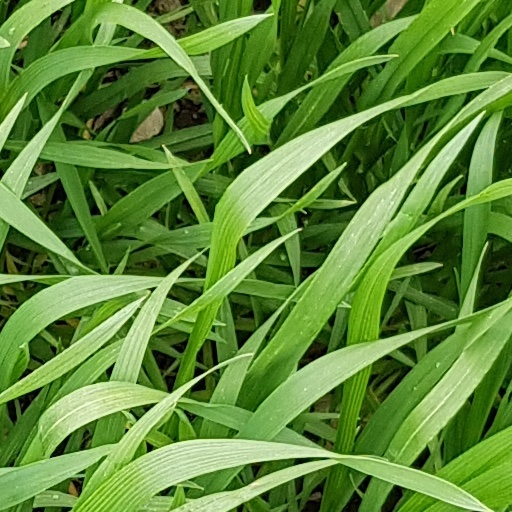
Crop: wheat